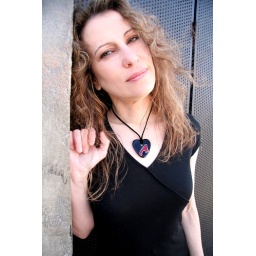
Photo of Surly Kitty. The Surly girl of May 2009 on my website. I took the photo near my home in Hollywood.